RNAS Longside

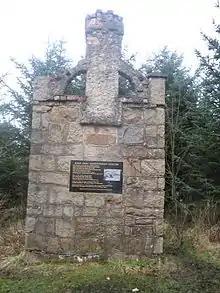
Part of building which still remains in early 2013

There was a railway line operated by the Great North of Scotland Railway, which ran from Longside to the base. The spur was solely used to service the air station and was operational from late 1916; 31,913 tons of coal were brought in on the railway branch line. A local landowner was paid £2,500 to compensate for the use of the part of his land the railway line ran through although the land was returned to him when the base was closed. In 1920 the first fatal car accident in Buchan occurred when a train on the rail line to the base hit a car.